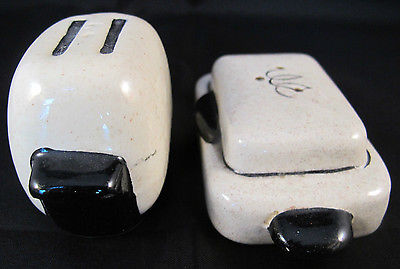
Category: toaster